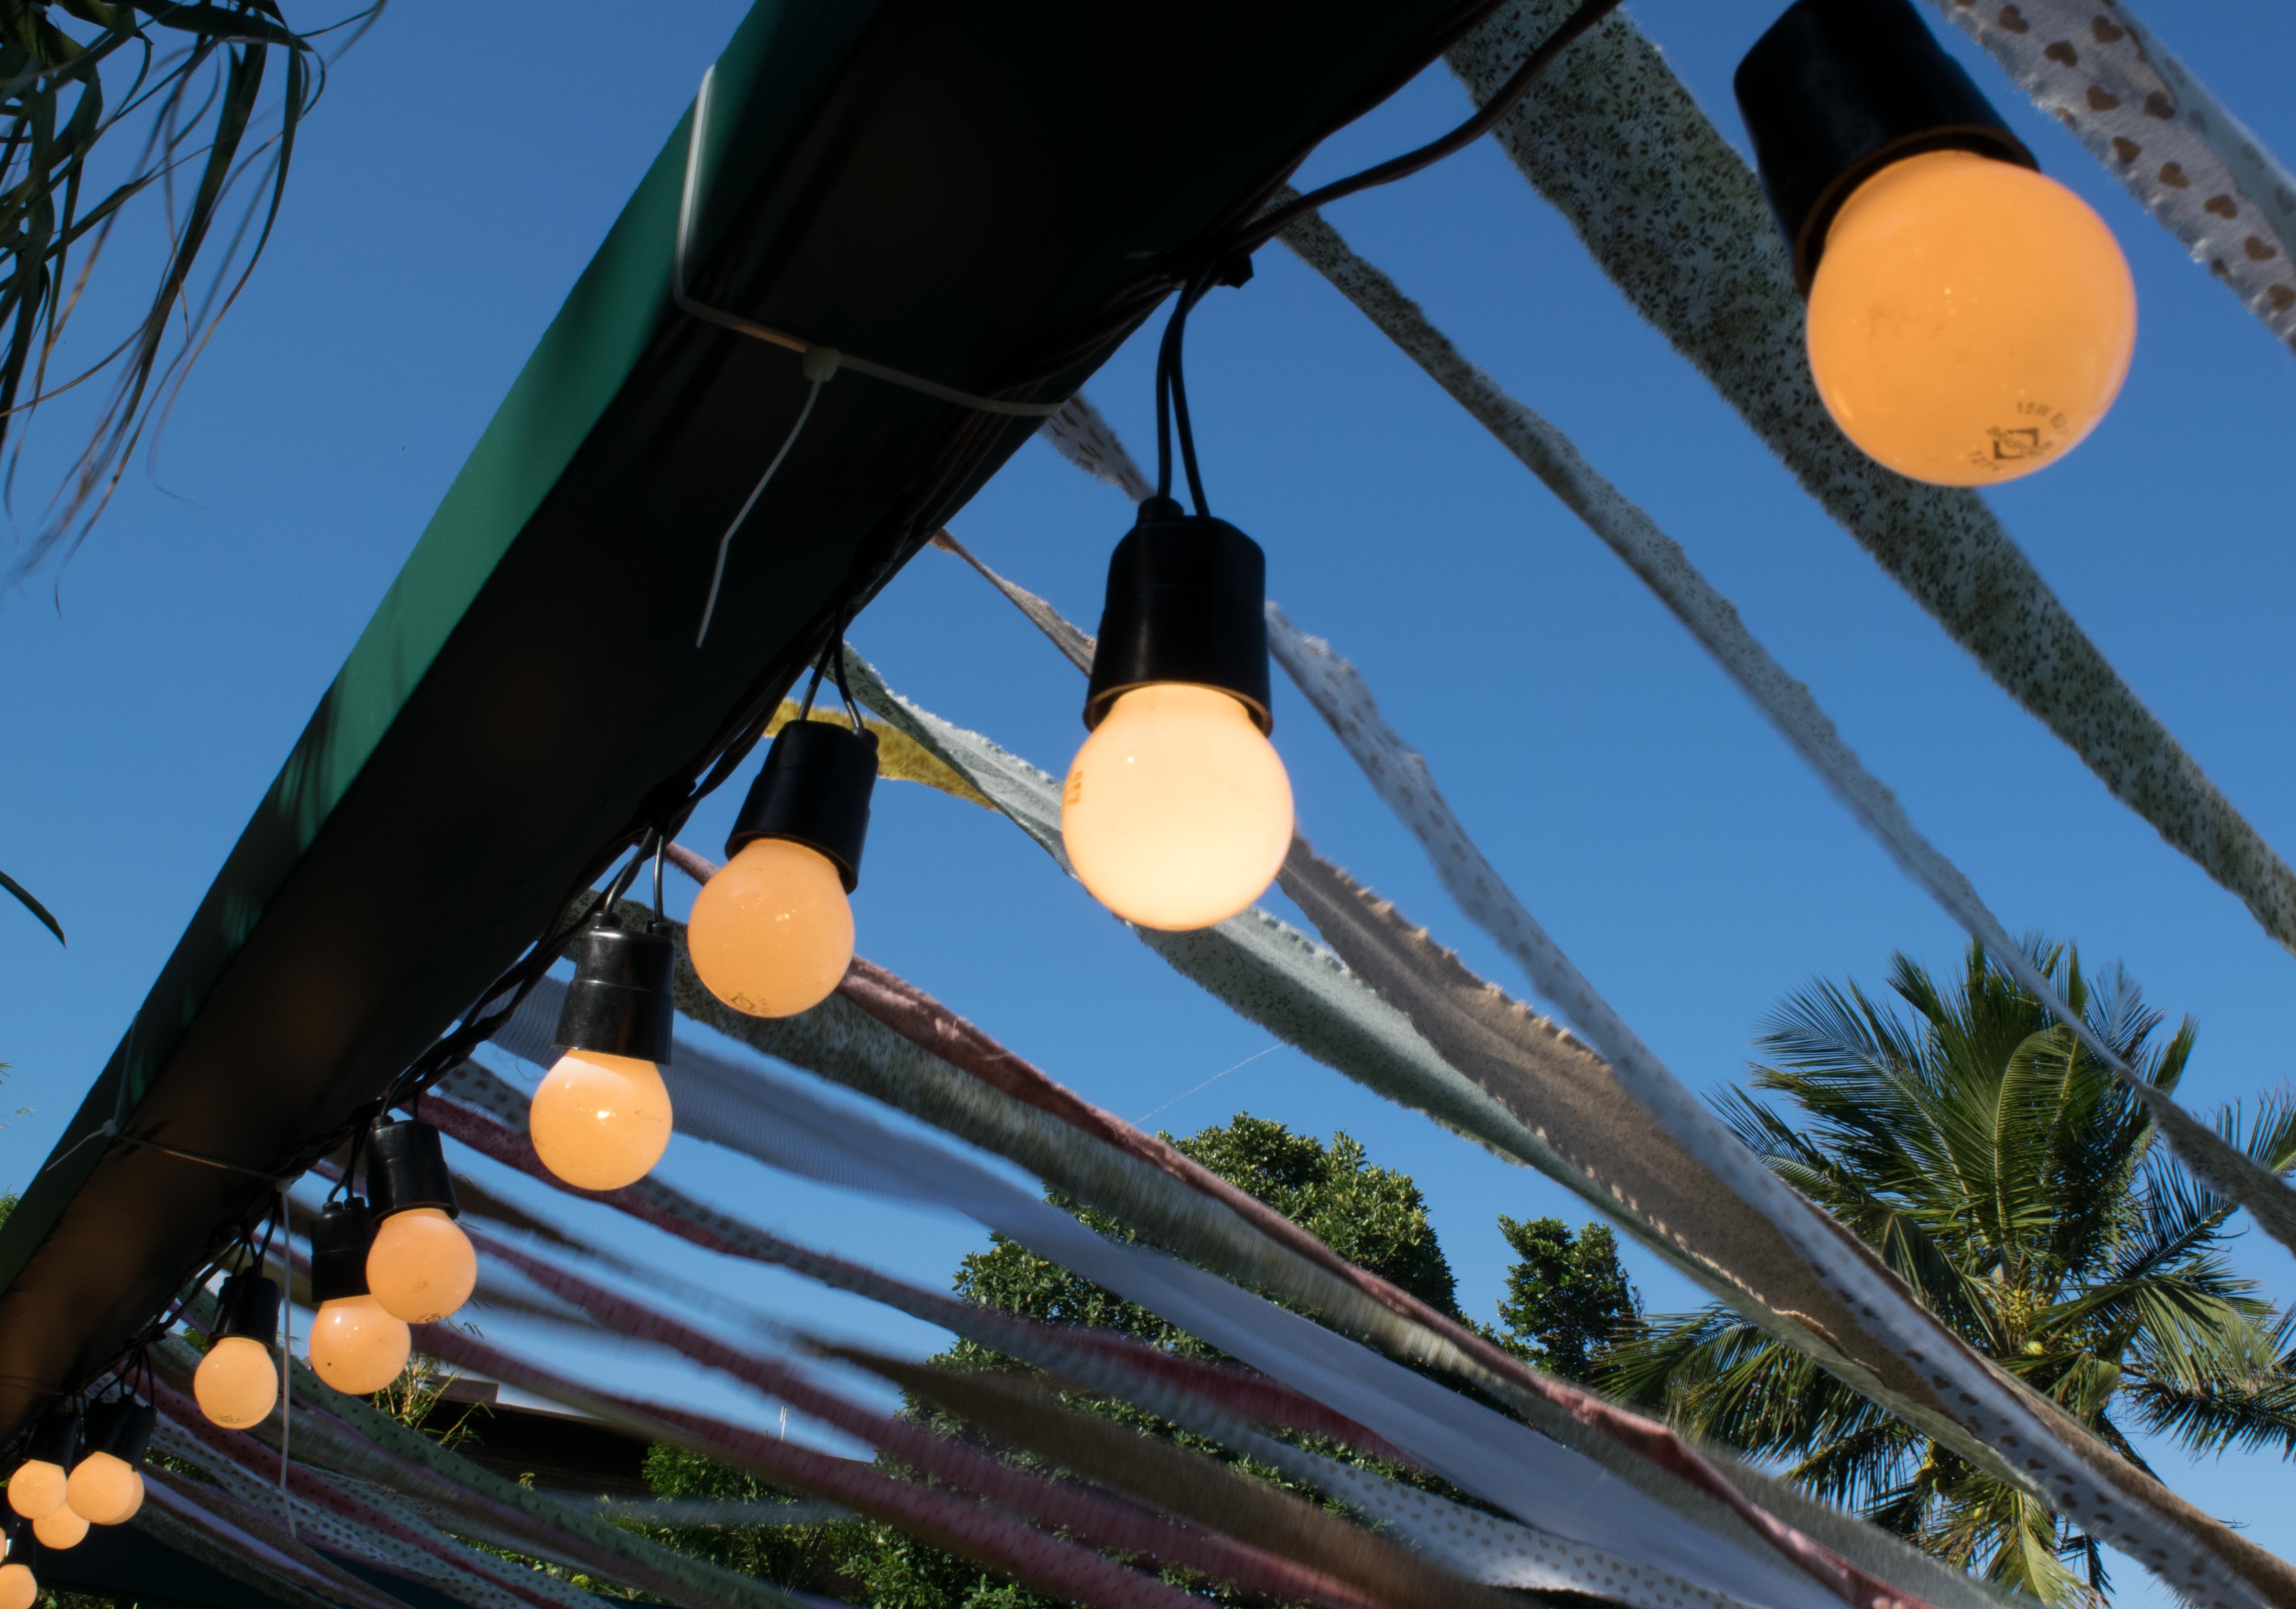
street light, lighting, lights, tapes, gambiarra